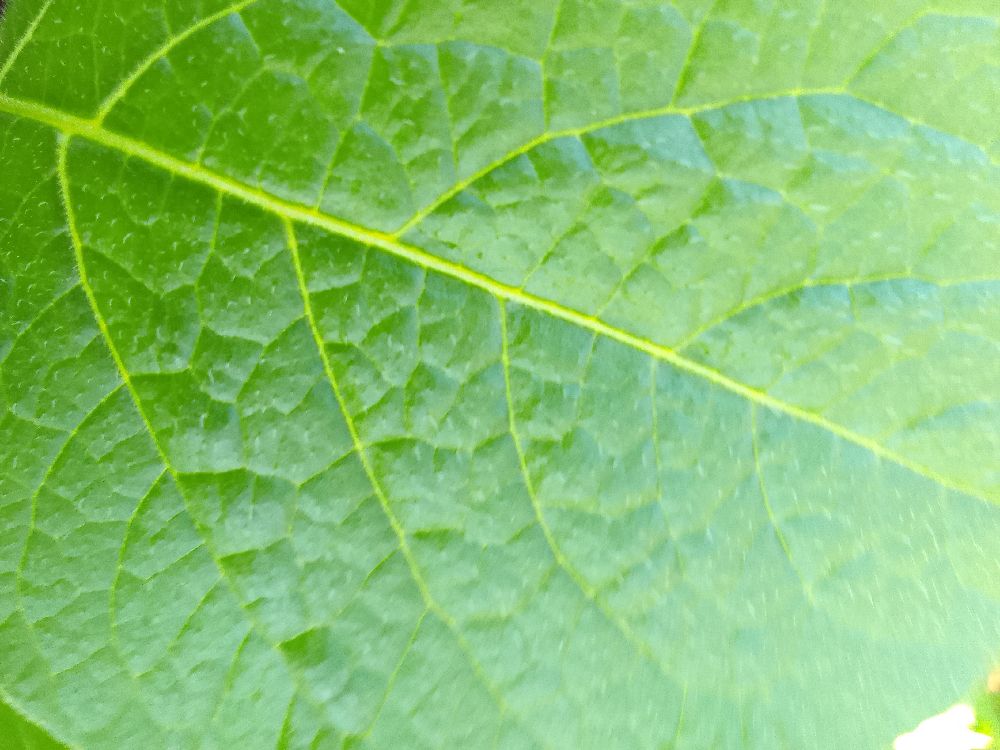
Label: Healthy